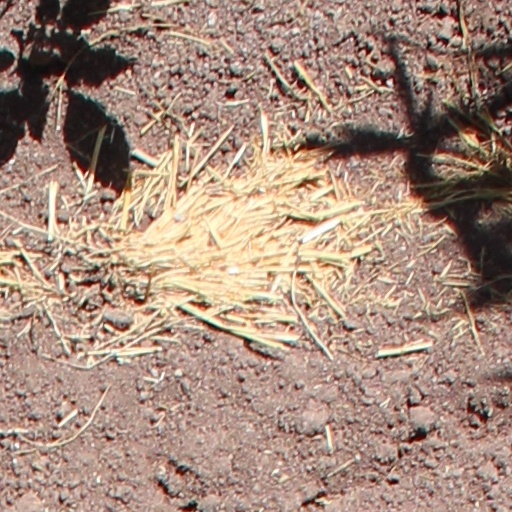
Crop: wheat